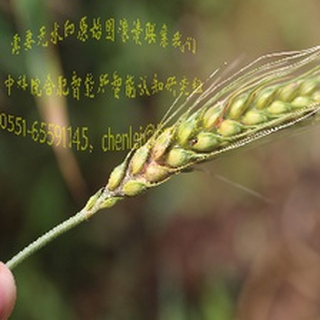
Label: wheat_fusarium_head_blight